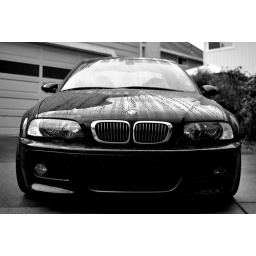
M3 in the rain, in black and white